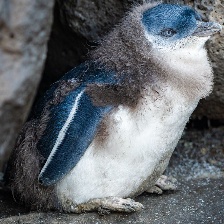
Species: FAIRY PENGUIN
Scientific name: EUDYPTULA MINOR
ImageNet parent category: king_penguin